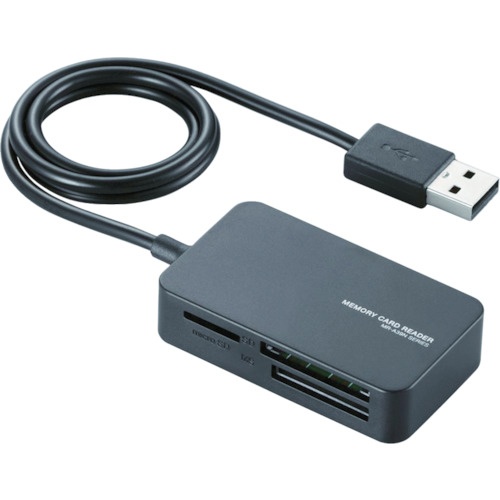
エレコム　小型メモリリーダライタ　MR-A39NBK　1 個
カタログ品番：MR-A39NBK 特長：●持ち運びに便利なケーブル一体タイプの小型メモリリーダライタです。●48種類の多彩なメディアを読み書きでき、アダプタを使用すればさらに6種類のメディアを読み書き可能です。●SDメモリーカードシリーズ、メモリースティックシリーズ、マルチメディアカードシリーズ(MMCmicroを除く)などの主要なメディアに対応しながらコンパクトサイズを実現したメモリリーダライタです。●携帯電話の多くに採用されているmicroSDメモリーカードなどの小型メディアも、アダプタなしでそのまま挿し込み可能です。 仕様：●色：ブラック●スロット数：4●幅(mm)：59●奥行(mm)：35●高さ(mm)：13●インターフェース：USB2.0●コネクタ形状：USB タイプA オス●インターフェース：USB2.0●コネクタ形状：USB タイプA オス●ケーブル長：約50cm●最大転送速度：USB2.0ハイスピード/480Mbps(理論値)●対応OS：Windows 8.1、8、7(SP1)、Vista(SP2)/Mac OS X 10.6〜10.6.8/OS X 10.7〜10.7.5、10.8〜10.8.3、10.9●電源電圧：5V動作環境：温度5〜40℃、湿度30〜80%(結露なきこと)●保証期間：6カ月 セット内容／付属品：●取扱い説明書
Brand: エレコム（株）
Category: Electronics > Electronics Accessories > Memory Accessories